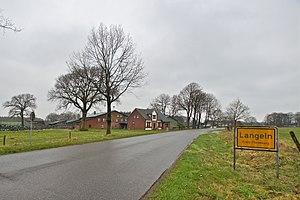
Langeln, Allemagne: Ferme et panneau à l'entrée de la commune à la rue L75